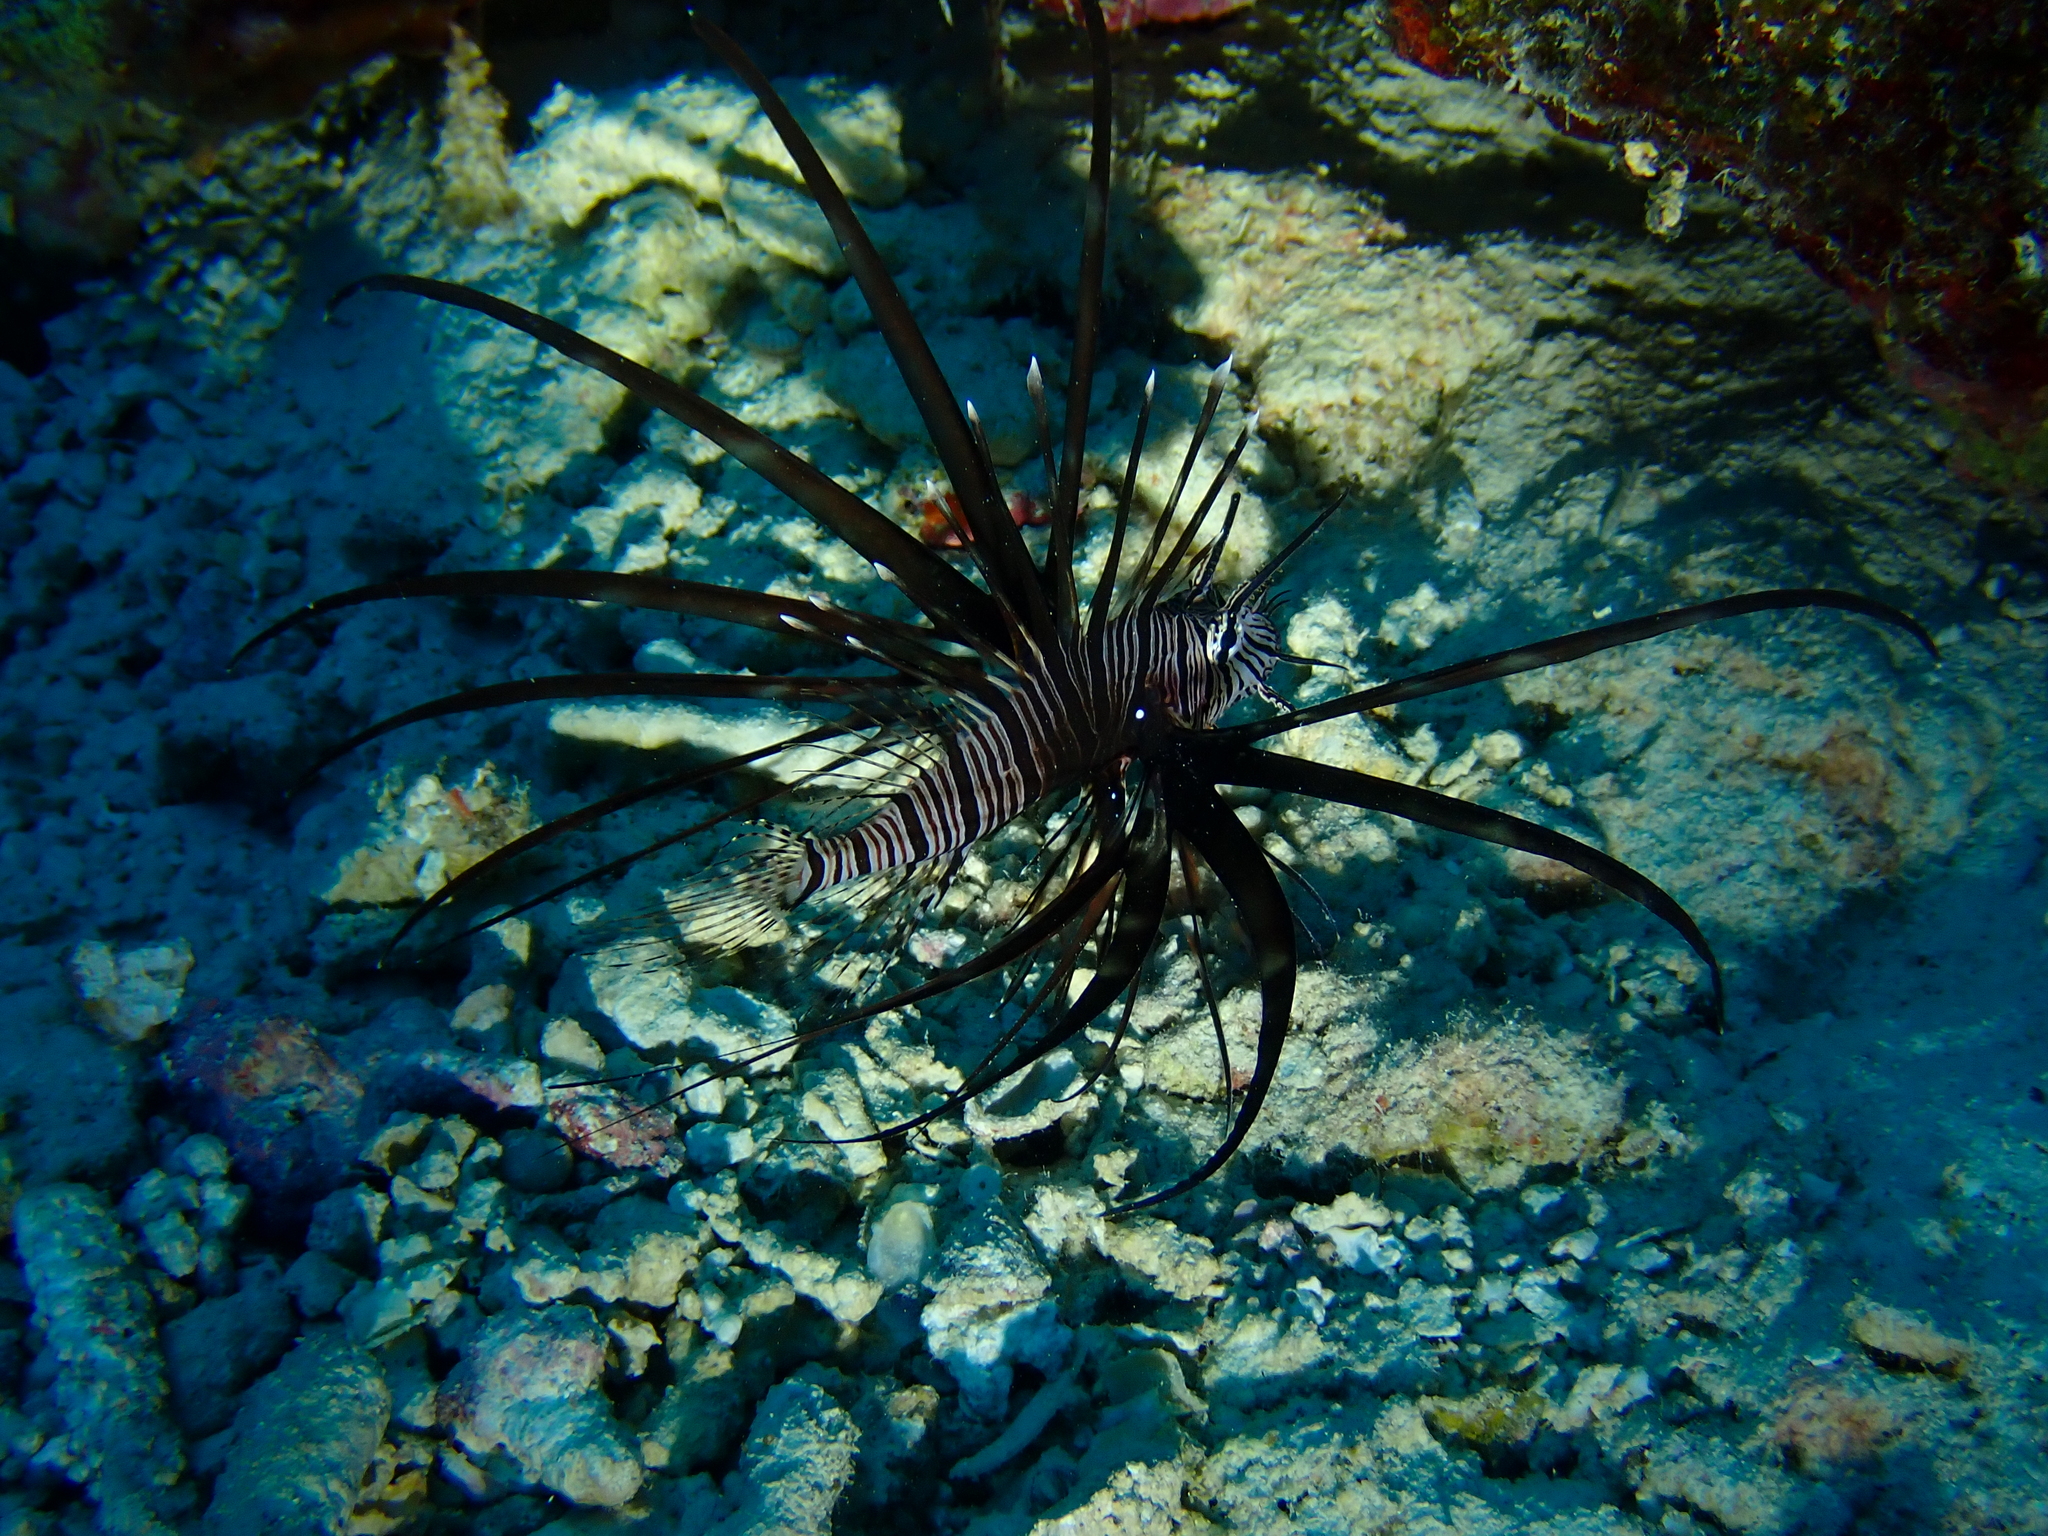
Pterois volitans (Red Lionfish)